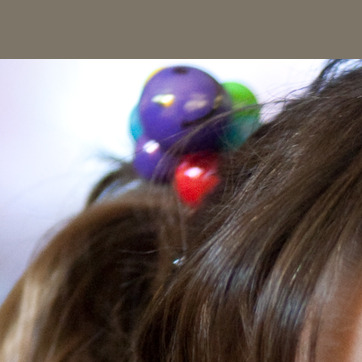
Material: plastic